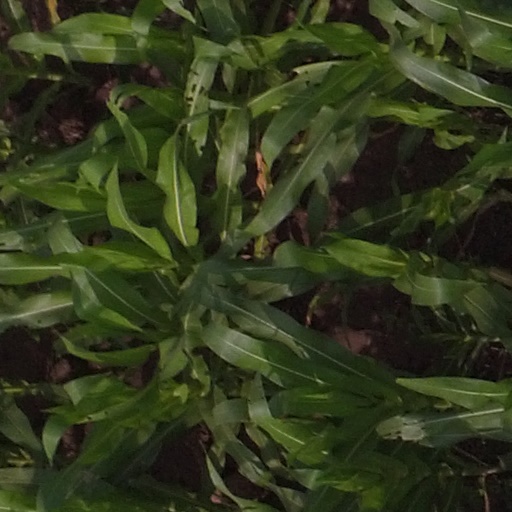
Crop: maize; corn